Nature reserve

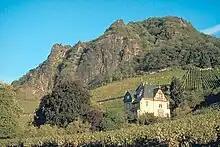

Cultural practices that roughly equate to the establishment and maintenance of reserved areas for animals date back to antiquity, with King Devanampiya Tissa of Sri Lanka establishing Mihintale wildlife sanctuary, one of the world's earliest wildlife sanctuaries, in the 3rd-century-BC Anuradhapura Ancient Kingdom. Early reservations often had a religious underpinning, such as the 'evil forest' areas of West Africa which were forbidden to humans, who were threatened with spiritual attack if they went there. Sacred areas taboo from human entry to fishing and hunting are known by many ancient cultures worldwide.